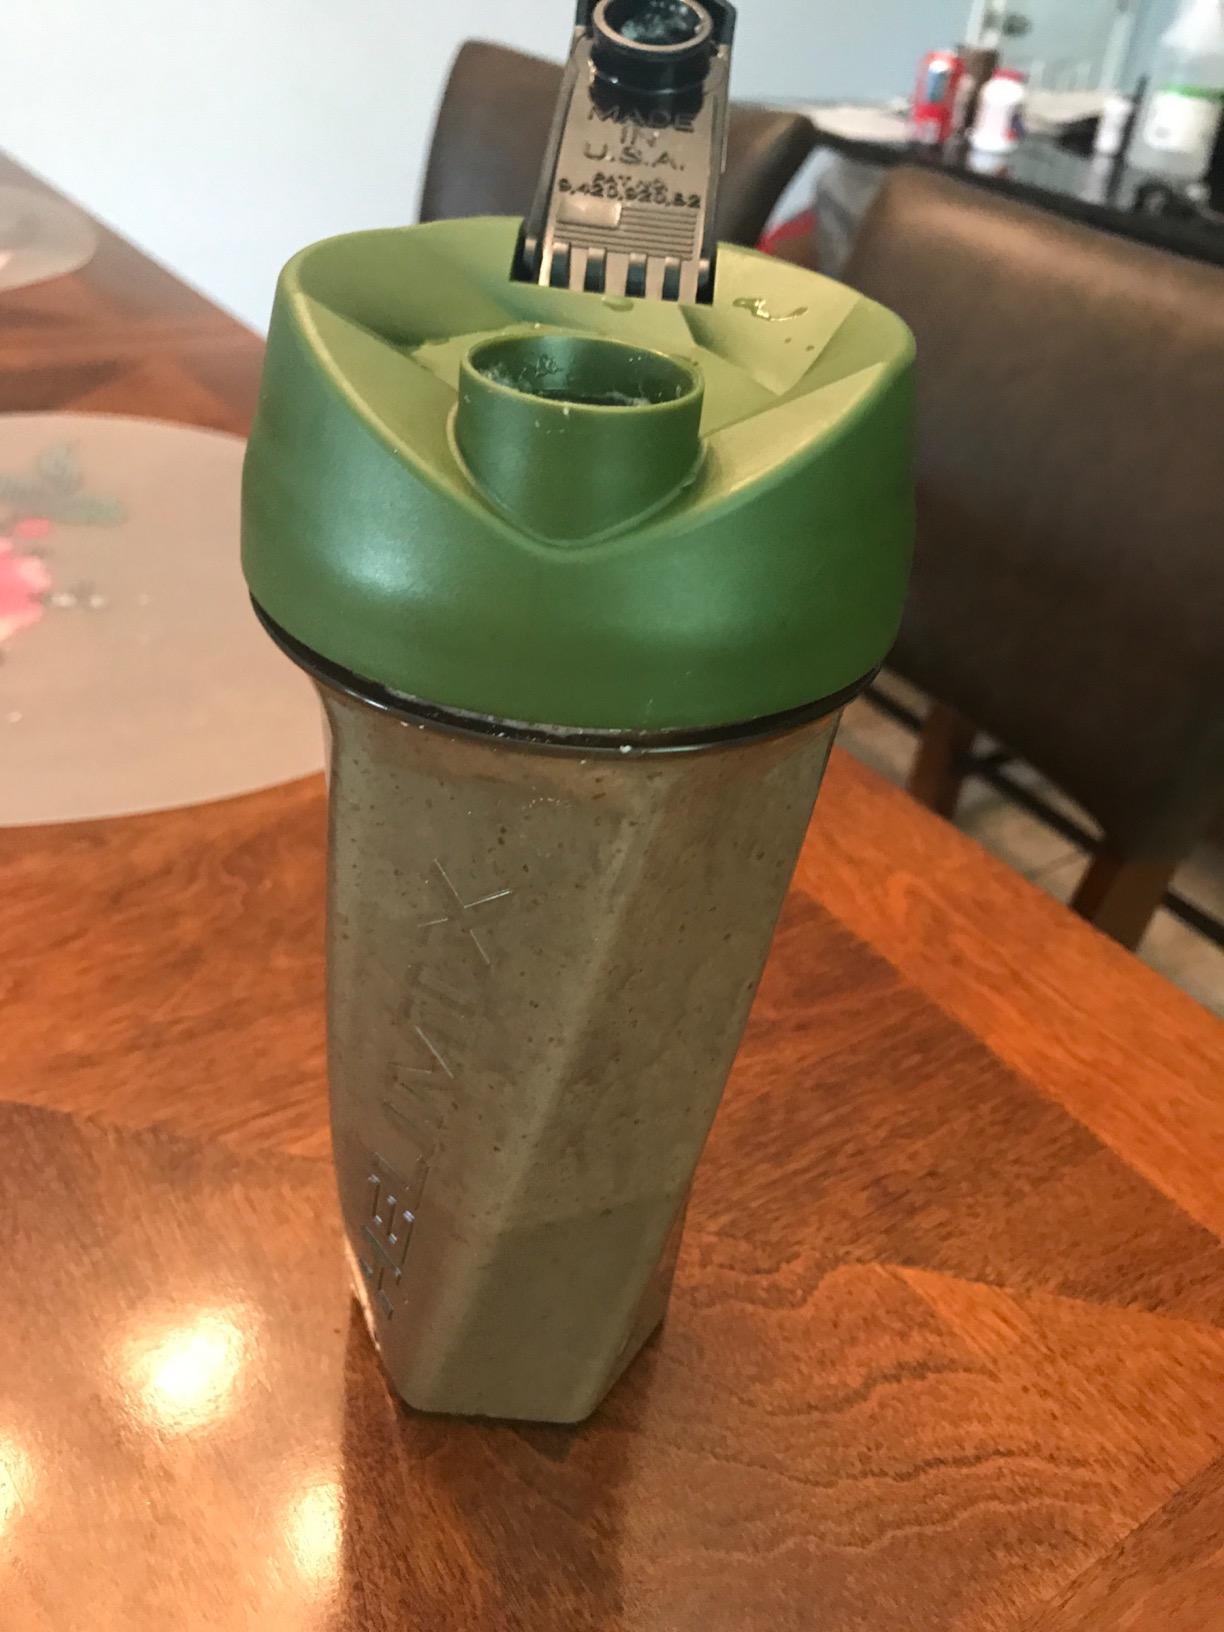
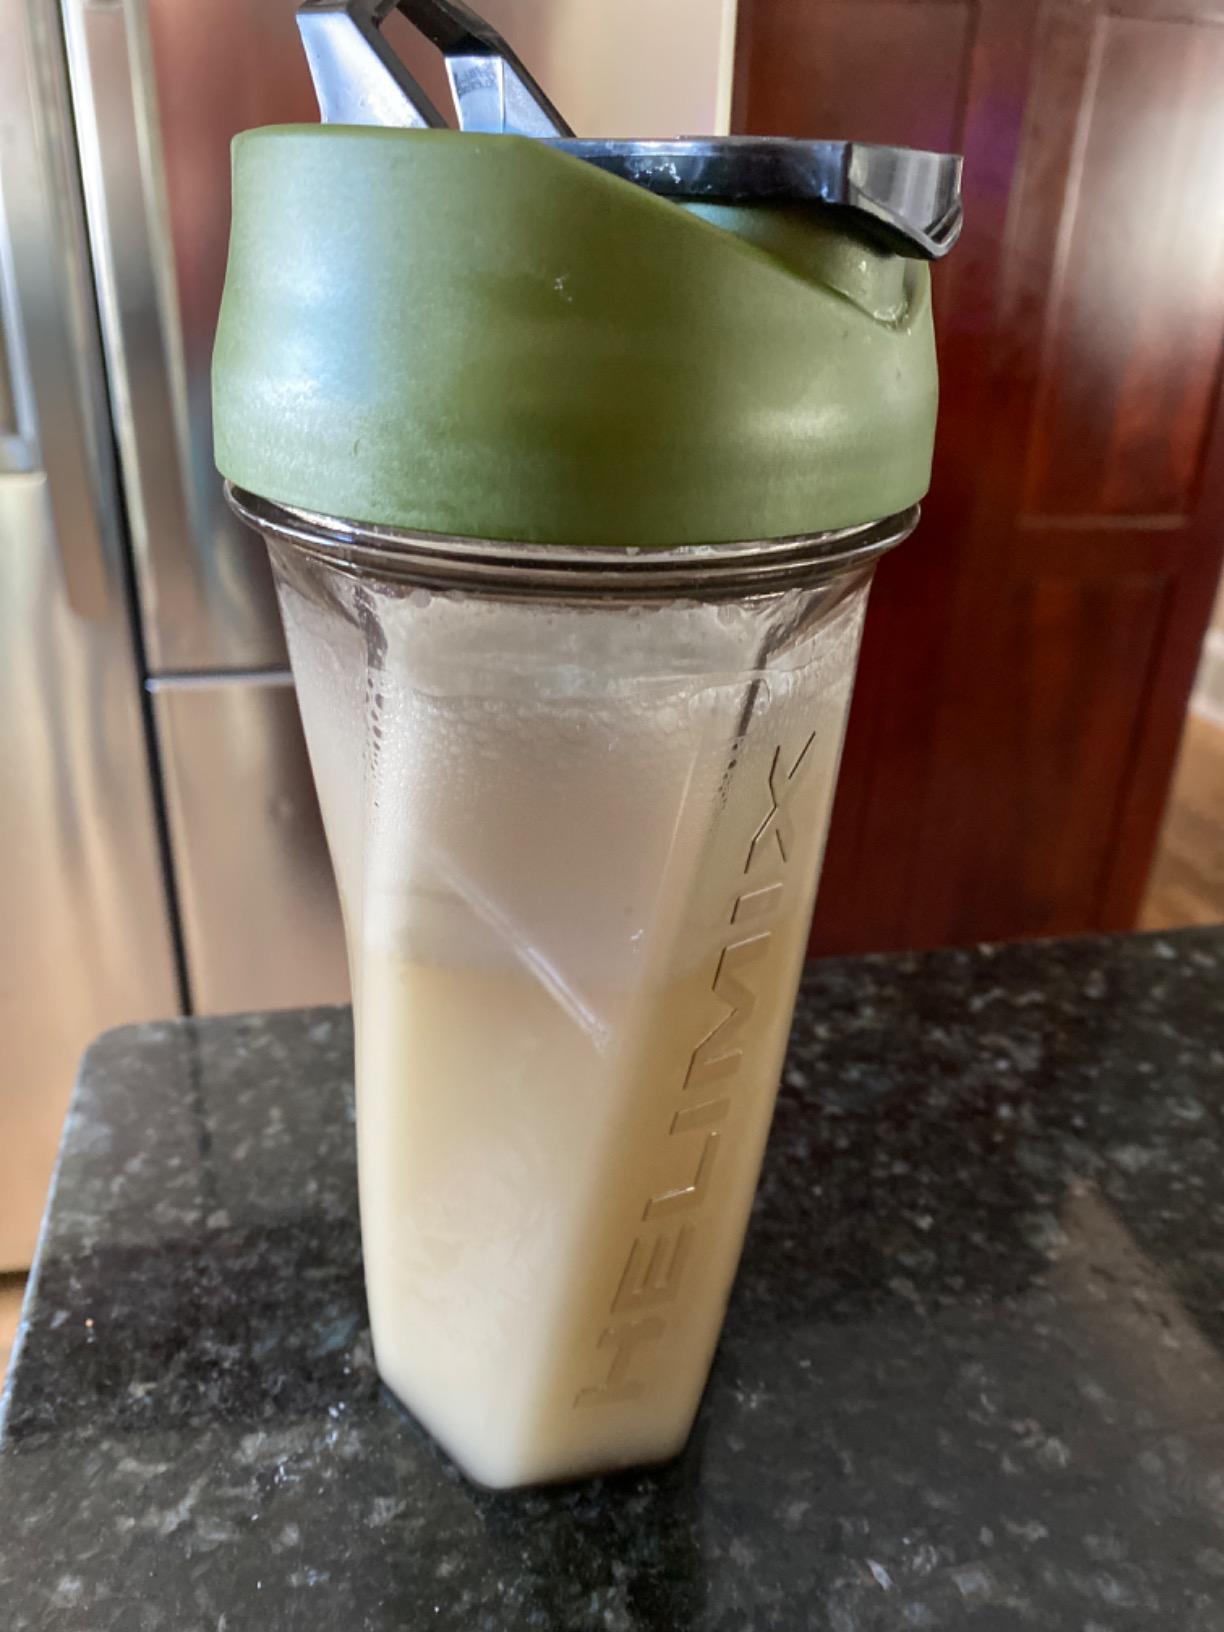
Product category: items_blender
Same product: yes